Bismarck-class battleship

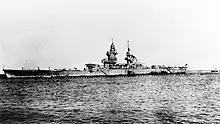
The French battleship in Dakar in 1940; the -class battleships were ordered to counter

The learned in June 1934 that Italy had decided to build a pair of 35,000-ton battleships armed with guns—the —which would surely provoke the construction of similar ships for the French fleet. The French response came in the form of two s ordered in 1935. To keep pace with their French rivals, the next two battleships built by Germany would need to be of a similar size and armament. At the same time, Germany was preparing to begin negotiations with Great Britain to secure a bilateral naval agreement that would effectively abrogate the naval restrictions of the Versailles treaty. In exchange, Germany would limit its fleet to a third the size of the Royal Navy. With the construction of at least two 35,000-ton battleships within reach, the German naval design staff began work in late October to lay out requirements for armament, armor, and speed. A preliminary design was completed in November, which resulted in a ship armed with eight 33 cm guns in four twin gun turrets, protected by an armored belt that was thick, and capable of a top speed of . The staff noted that such a ship would likely exceed the 35,000-ton limit, so triple or quadruple turrets should be considered to reduce the weight.